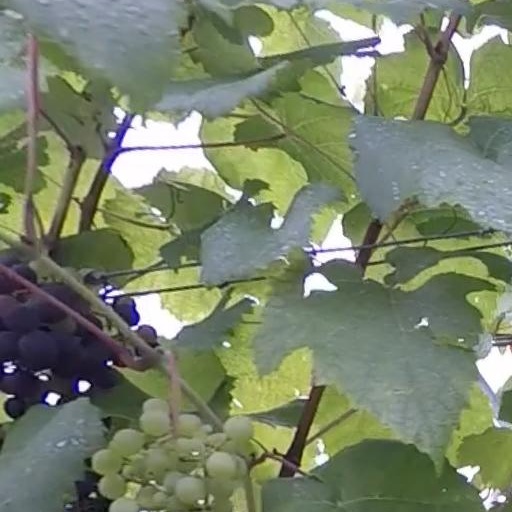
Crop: grape